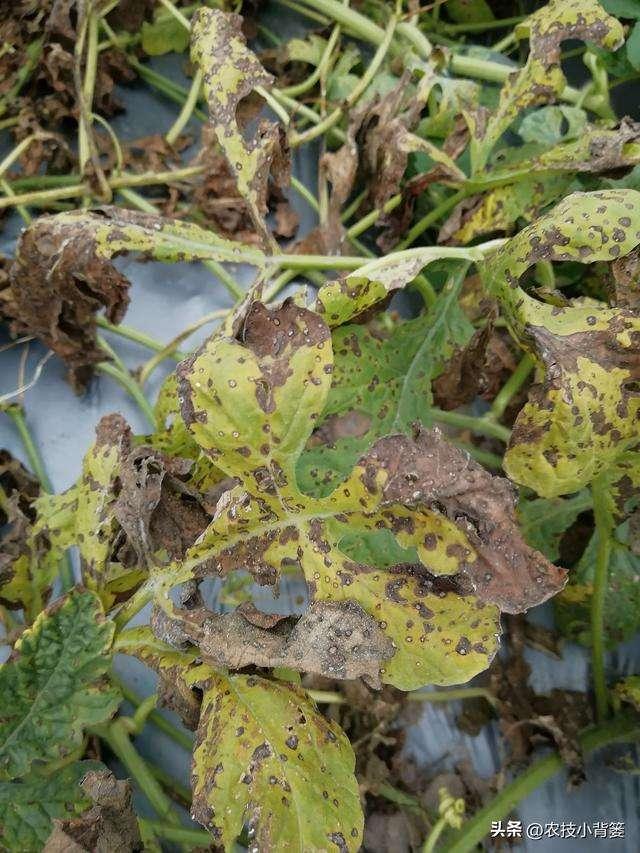
Plant: Grape
Disease: grape leaf spot